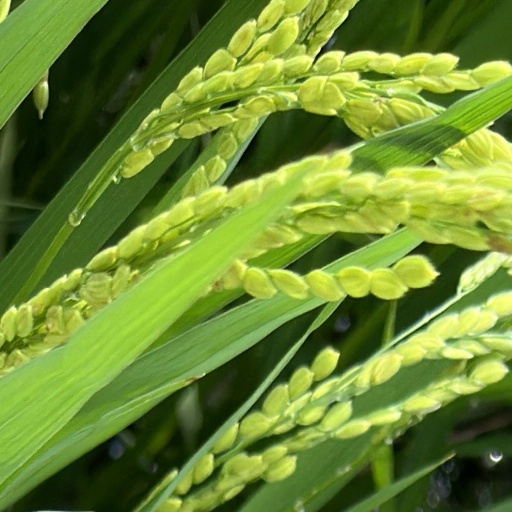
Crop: rice